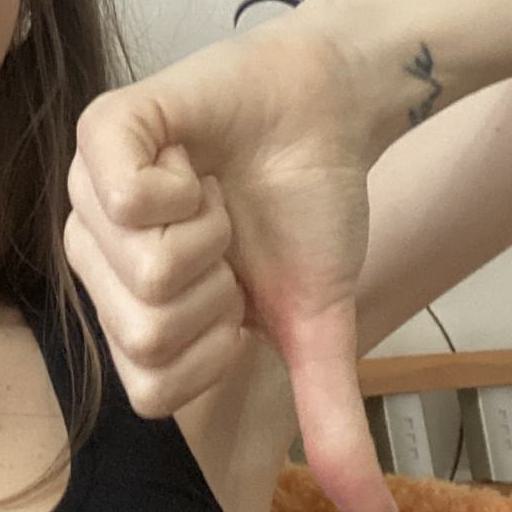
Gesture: dislike